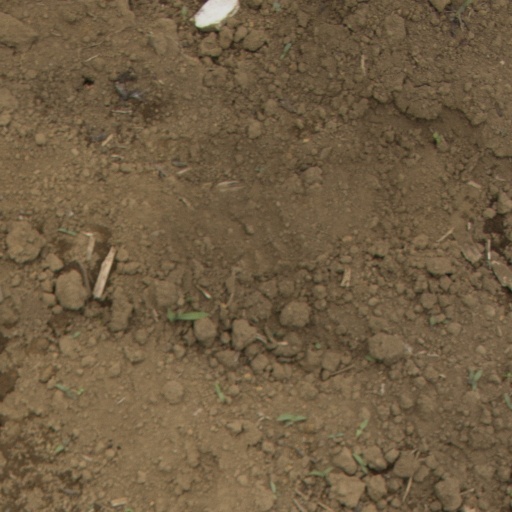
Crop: Jerusalem artichoke